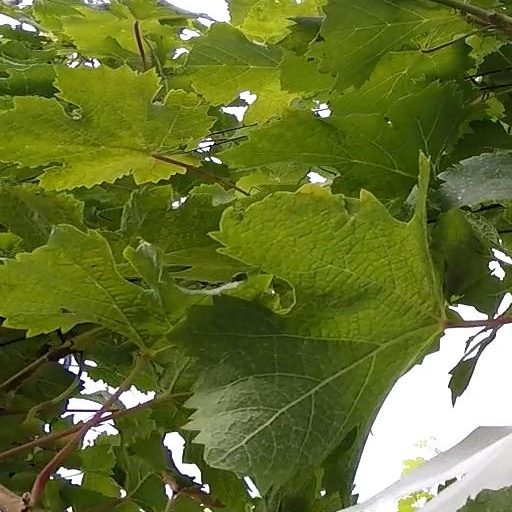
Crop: grape